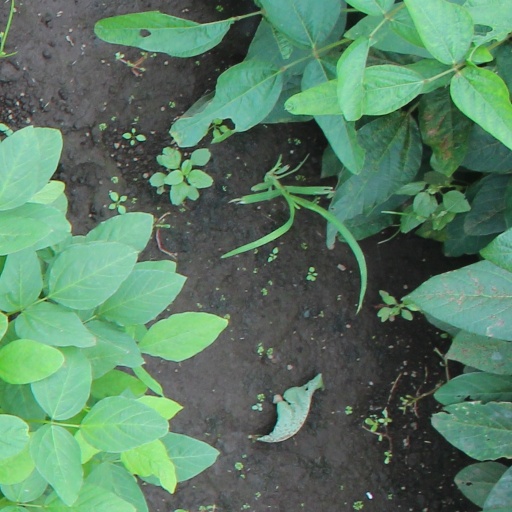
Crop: soybean